Makhnovshchina

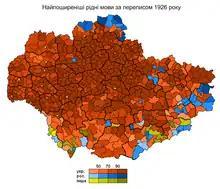
Map of the most common native languages in the districts and cities of the Ukrainian SSR, developed by the Soviet Census of December 1926.

By the end of January 1920, the territory of the Makhnovshchina had been overrun by the Red Army. The Cheka set about disarming the local populace, taking villagers hostage while their troops set about searching homes, killing the hostages if they found any unreported weaponry. Petro Grigorenko would later state that "there was no end of bloodshed", drawing attention to reports of one massacre in the Makhnovist town of Novospasivka, where the Cheka had "shot down one in every two able-bodied men". In what Alexandre Skirda described as an act of "outright genocide", an estimated 200,000 Ukrainian peasants were killed during the Red Terror.